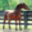
Label: horse